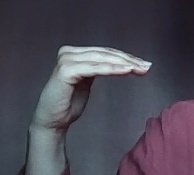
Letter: haa